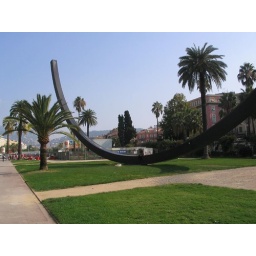
A small park in Nice, near the beach and the monument of Nice, a statue.